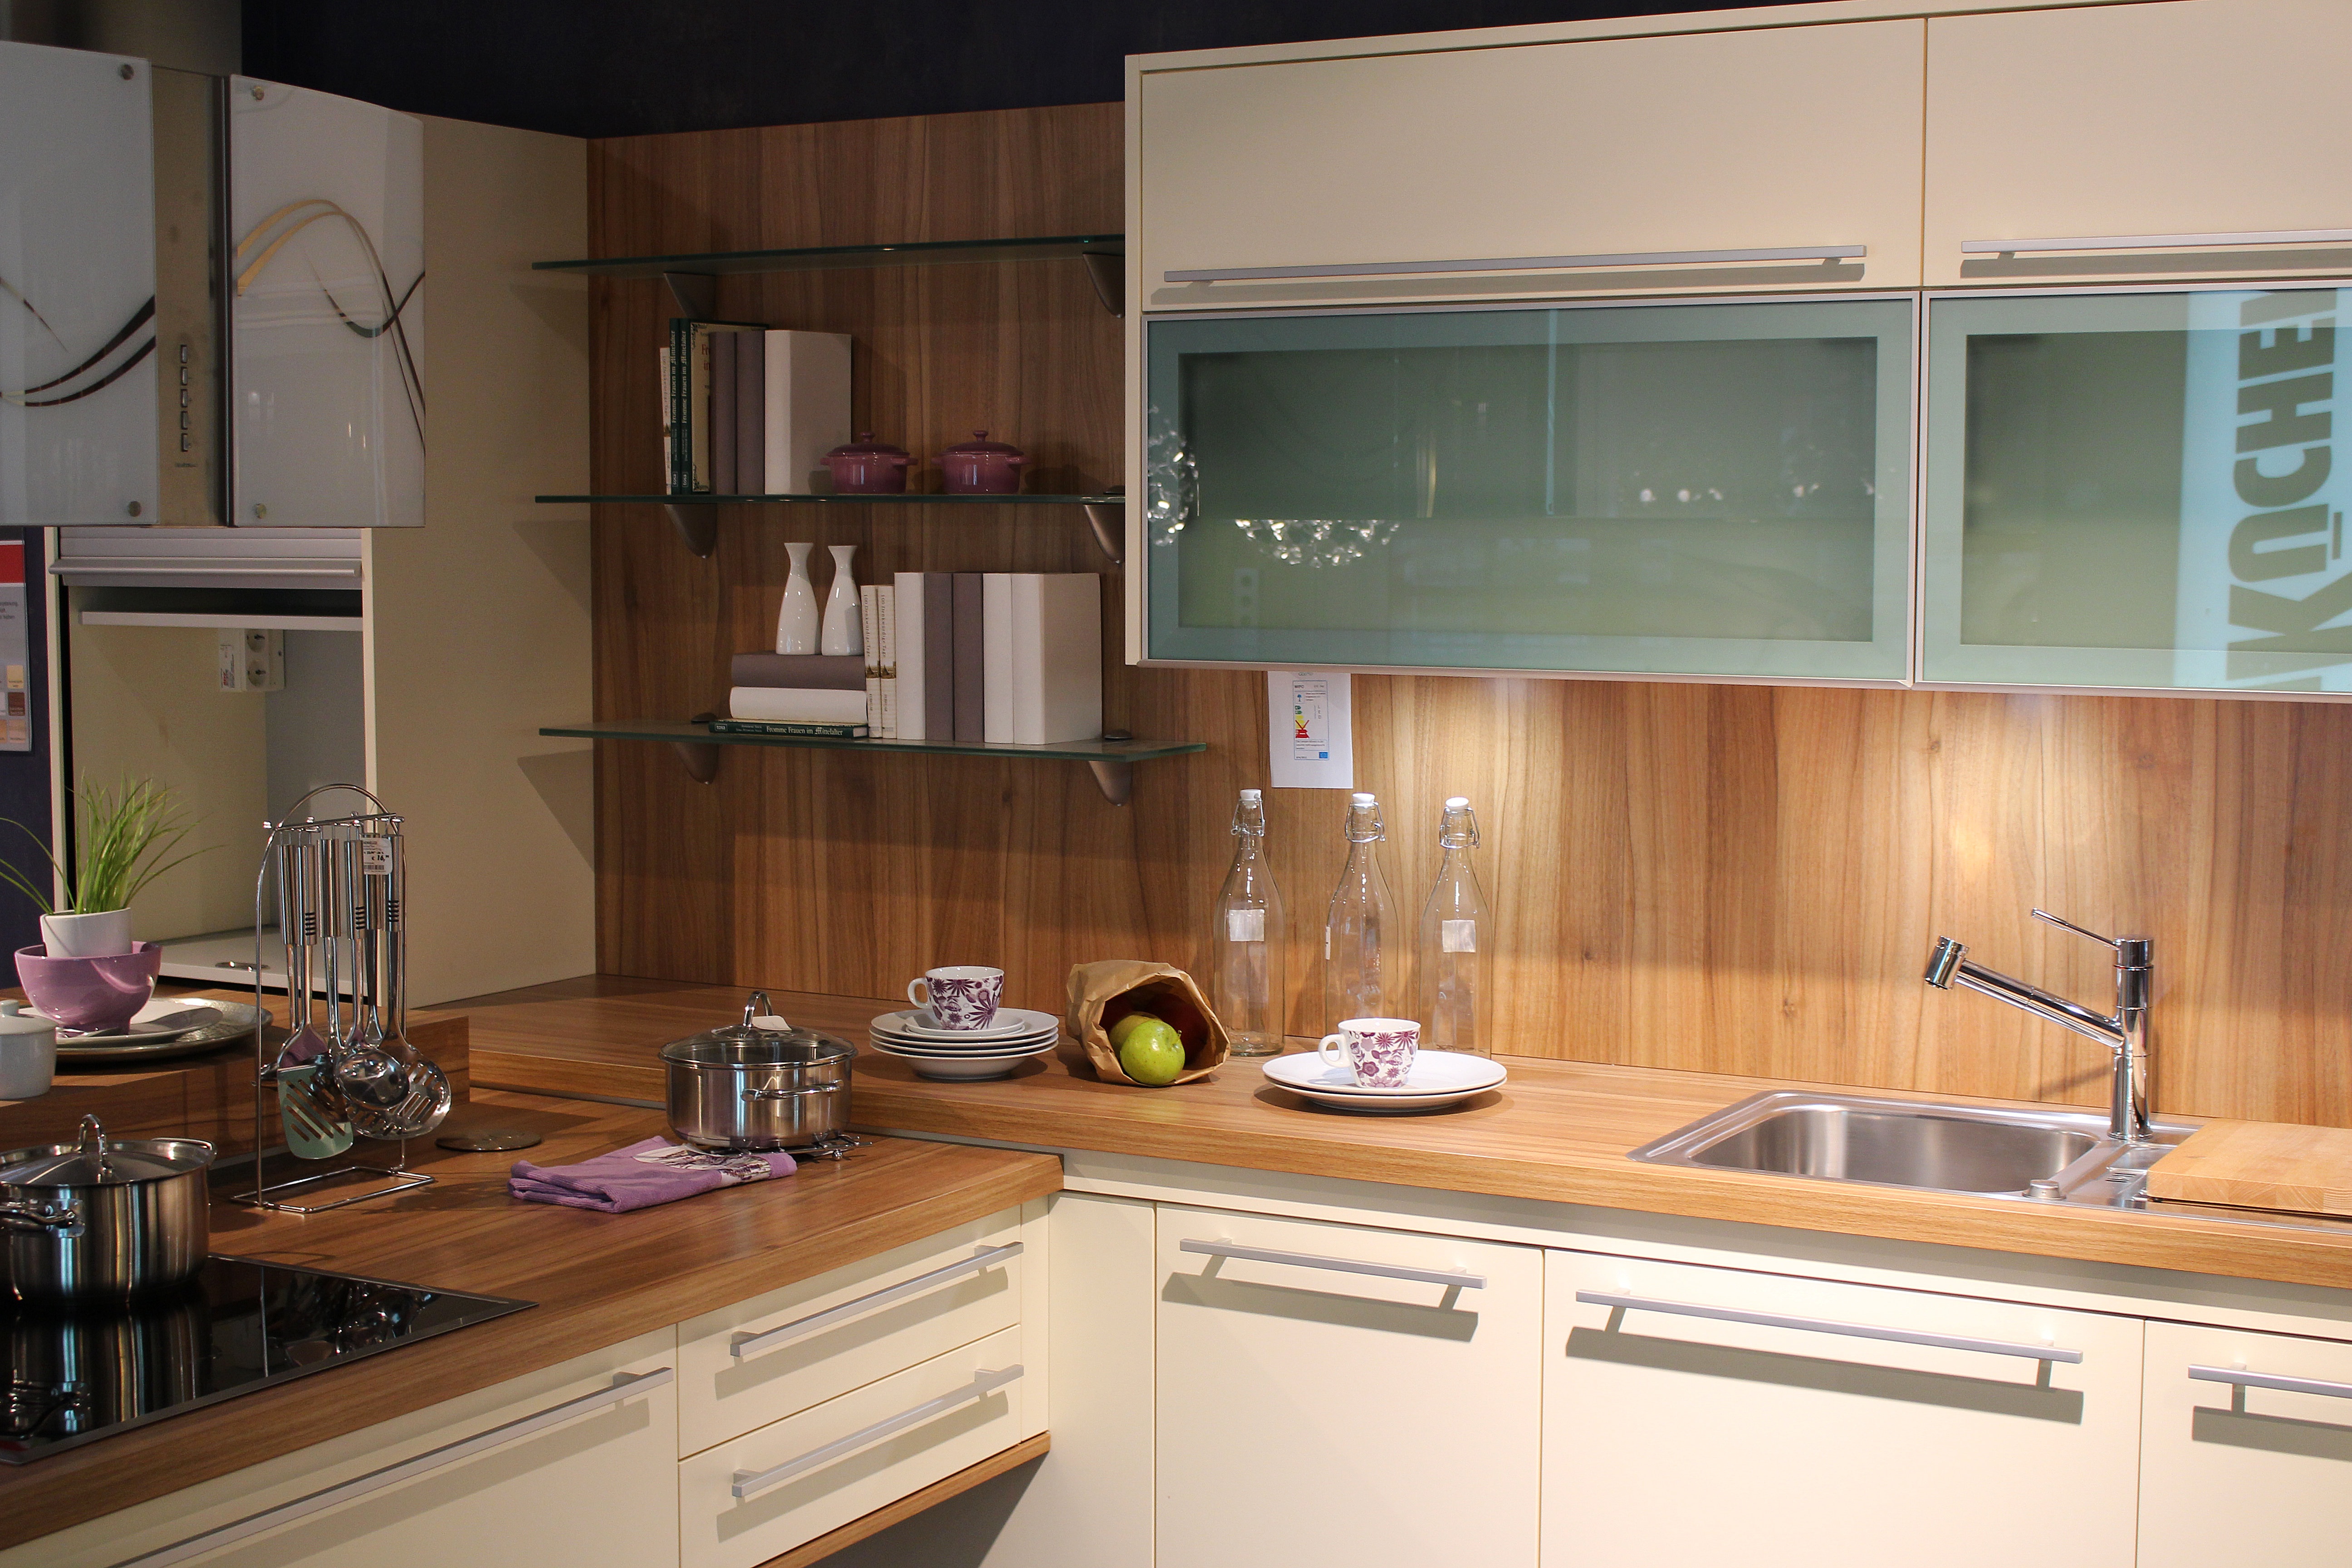
wood, floor, home, decoration, kitchen, property, room, apartment, cuisine, countertop, interior design, design, hardwood, estate, real estate, cabinetry, cuisine classique, kitchen equipment